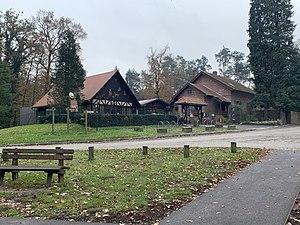
Auberge du gros chêne.
La forêt de Haguenau est une forêt située sur le territoire de la commune de Haguenau ; elle est la plus vaste forêt d'Alsace. Elle est labellisée Forêt d'Exception, label de l'Office national des forêts détenu par une quinzaine de forêts françaises et première forêt indivise à obtenir ce label.